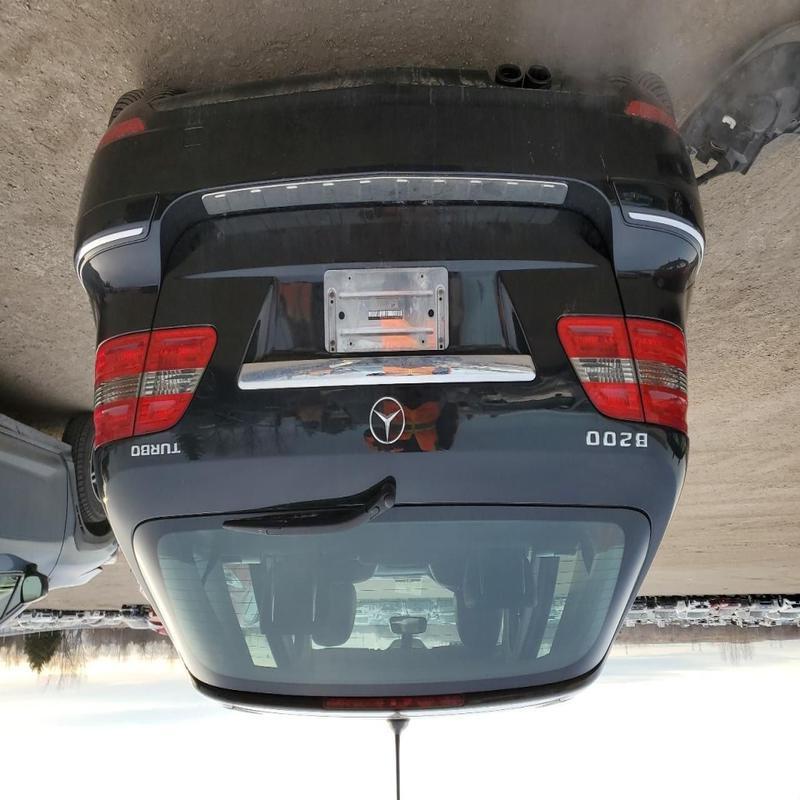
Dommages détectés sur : plaque d'immatriculation arrière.
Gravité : majeur